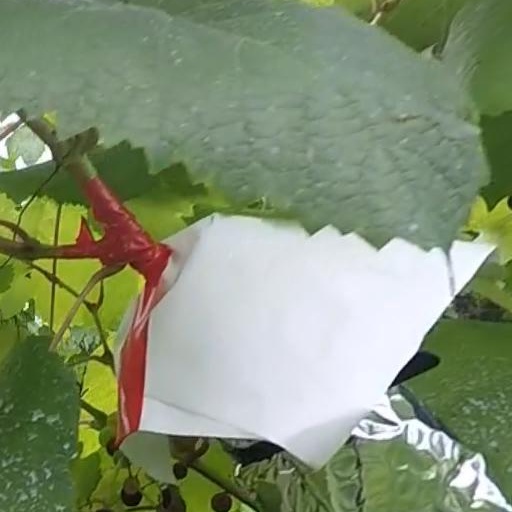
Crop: grape